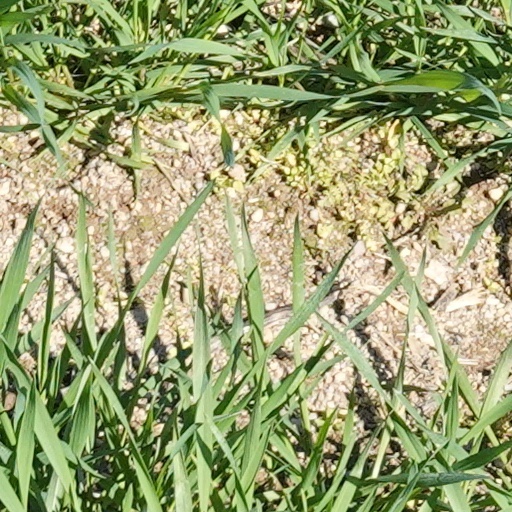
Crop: wheat